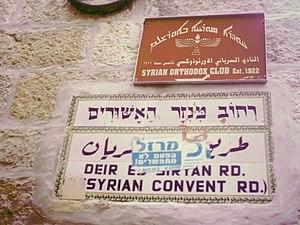
Vieille ville de Jérusalem - Quartier arménien - Rue du couvent (orthodoxe) (as)syrien - en hébreu